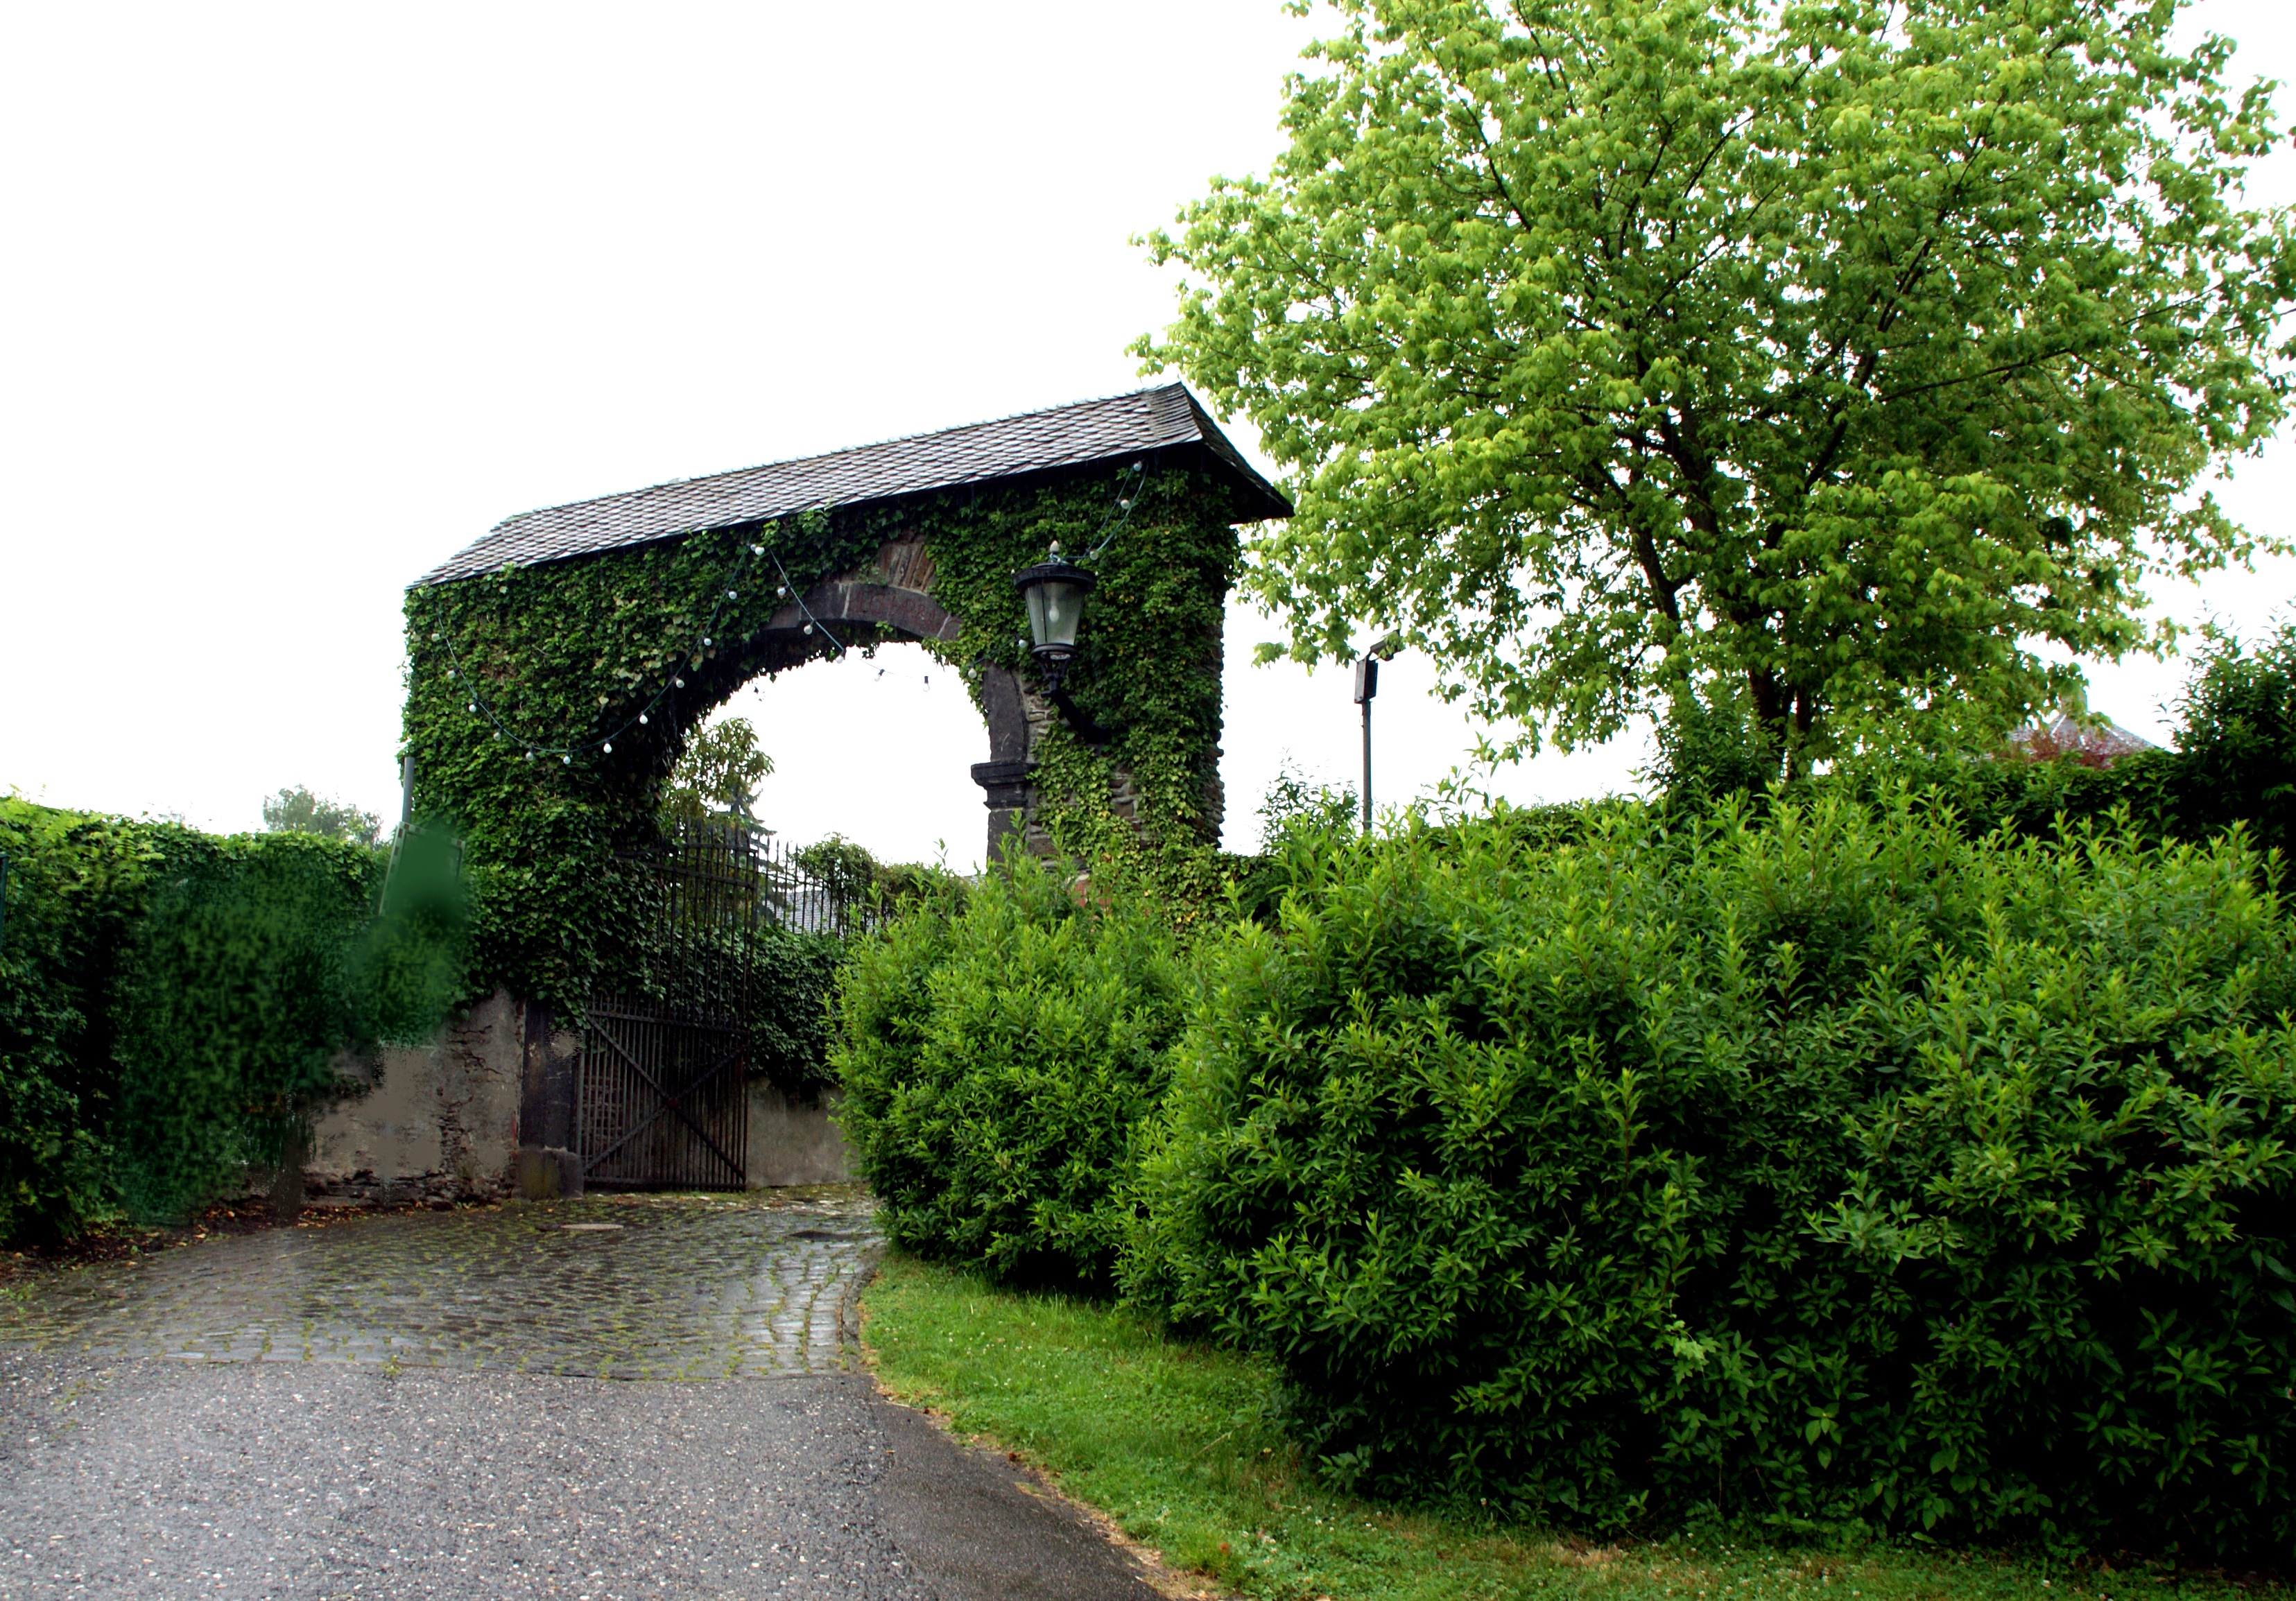
tree, bridge, lawn, old, alley, stone, green, castle, stone wall, ruin, garden, waterway, archway, shrub, passage, estate, input, middle ages, rheinland